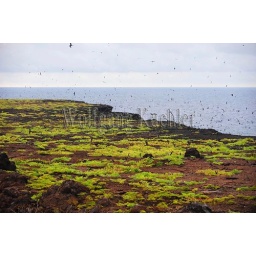
Ecuador, galapagos islands, tower island (Genovesa), storm petrel colony, birds in flight